Hekou Yao Autonomous County

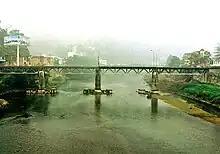
The Hekou–Lào Cai (Hà Khẩu-Lào Cai) bridge

There are bus route to all destinations within Yunnan, including an overnight sleeper service from Kunming. More destinations can be reached by transfer in Mengzi.